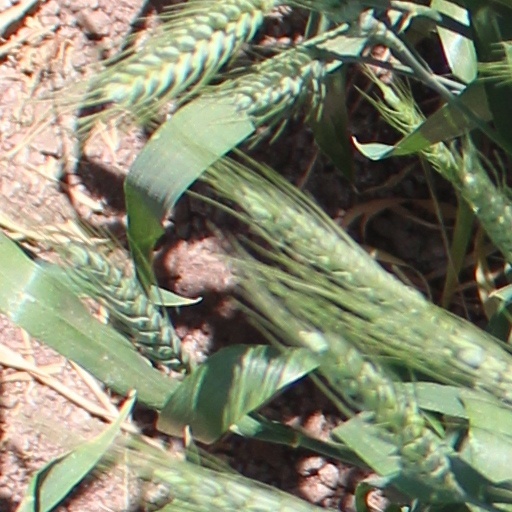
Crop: wheat